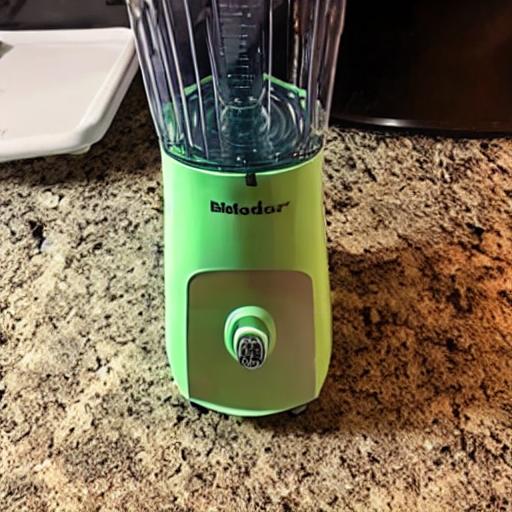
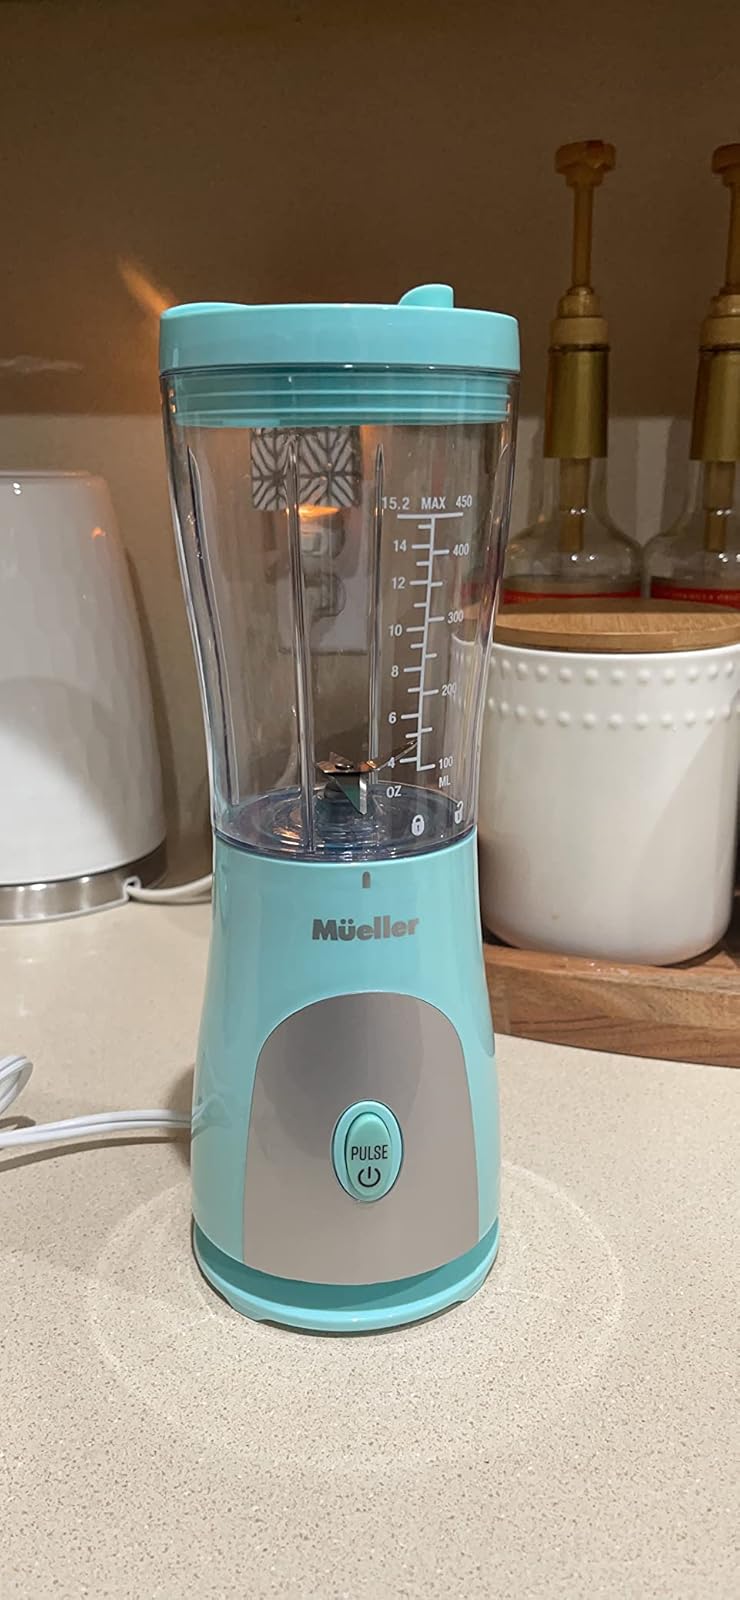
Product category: items_blender
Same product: no